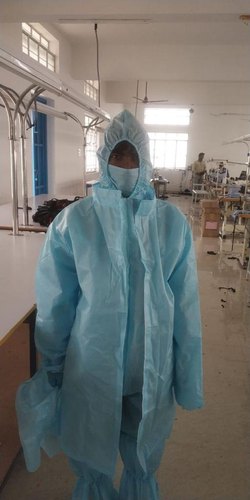
Objects detected:
Mask
Coverall